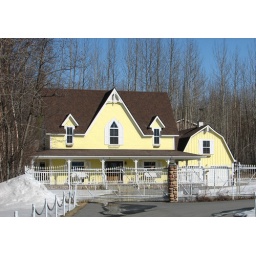
Super cute house in Palmer Alaska. I think it was built sometime between 2005-2007 (I can't remember exactly).